Karibu Airways

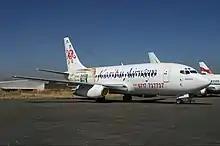
Karibu Airways Boeing 737-200

Karibu Airways was an airline in the Democratic Republic of the Congo.